Avro Shackleton

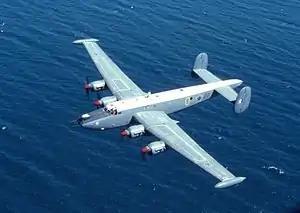
"SAAF 1717 0" on patrol, October 1982

The Shackleton would often be used to perform search and rescue missions, one crew and aircraft being kept on standby somewhere in the UK for this role. The Shackleton also replaced the Avro Lincoln in the colonial policing mission, aircraft often being stationed in the Aden Protectorate and Oman to carry out various support missions, including convoy escorting, supply dropping, photo reconnaissance, communication relaying, and ground-attack missions. The Shackleton was also employed in several short-term bombing operations. Other roles included weather reconnaissance and transport duties, in the latter role each Shackleton carrying freight panniers in the bomb bay or up to 16 fully equipped soldiers.